Kristina Groves

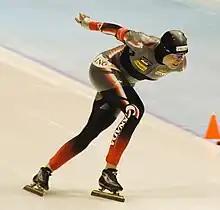
Kristina Groves (2008)

Groves made her Olympic debut in Salt Lake City for the 2002 Winter Olympics held in the United States. She finished 20th at 1500 m, 8th at 3000 m and 10th at 5000 m.